WKOW

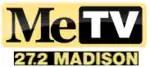
Logo for WKOW's MeTV affiliation (c. 2011-2021)

WKOW has been a pioneer of sorts in the world of digital terrestrial television. When the station launched high-definition broadcasts on October 29, 1998 (on digital channel 26), it became at the time the smallest United States television station to launch digital HD broadcasts. WKOW is still regularly used for digital television experiments, including an October 2014 test involving one of the competitors for the ATSC 3.0 standard in 4K resolution, backed by LG and Zenith.